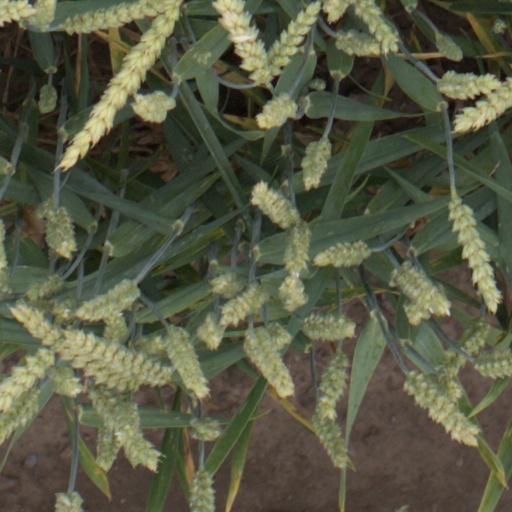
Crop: wheat